Yellow Irish lord

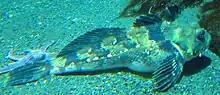
This demersal fish has alternating black and yellow stripes with small white spots laterally

The mature animal is in length. Dorsal coloration consists of alternating black and yellow stripes with small white spots laterally. The ventral surface is cream-colored. The fish has 11–12 dorsal spines, 18–23 dorsal soft rays and 35 vertebrae. This species has a maximum published total length of . There is an incision in the first dorsal fin. There are thin cirri on the upper lip.